Shirin Farhad (1956 film)

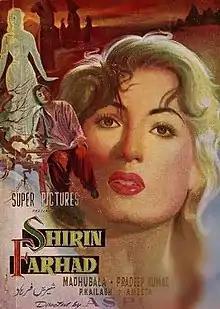

Shirin Farhad is a 1956 Indian Hindustani-language romantic drama film directed and produced by Aspi Irani. Based on Khosrow and Shirin from the Shahnameh, it revolves around Princess Shirin (Madhubala) who is forbidden to meet her childhood sweetheart Farhad (Pradeep Kumar) and forced to marry a king.